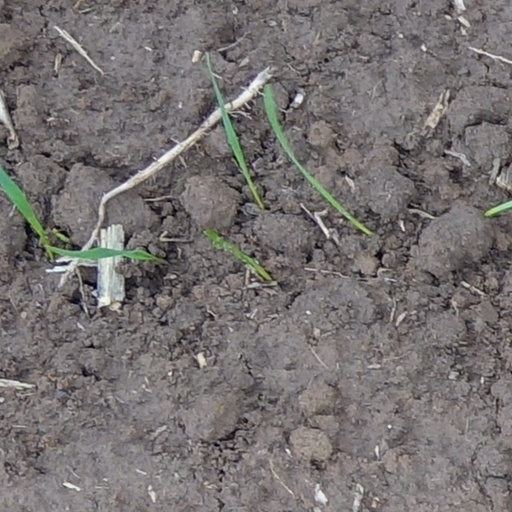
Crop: wheat